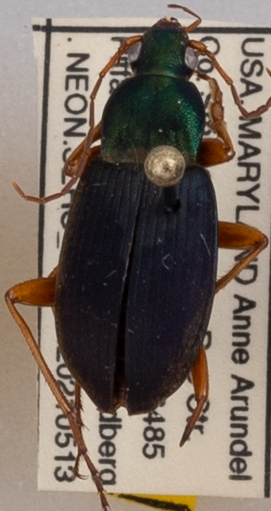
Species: Chlaenius aestivus
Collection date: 2021-05-13
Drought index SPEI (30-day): -1.038
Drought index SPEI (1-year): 1.69
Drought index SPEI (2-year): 1.19